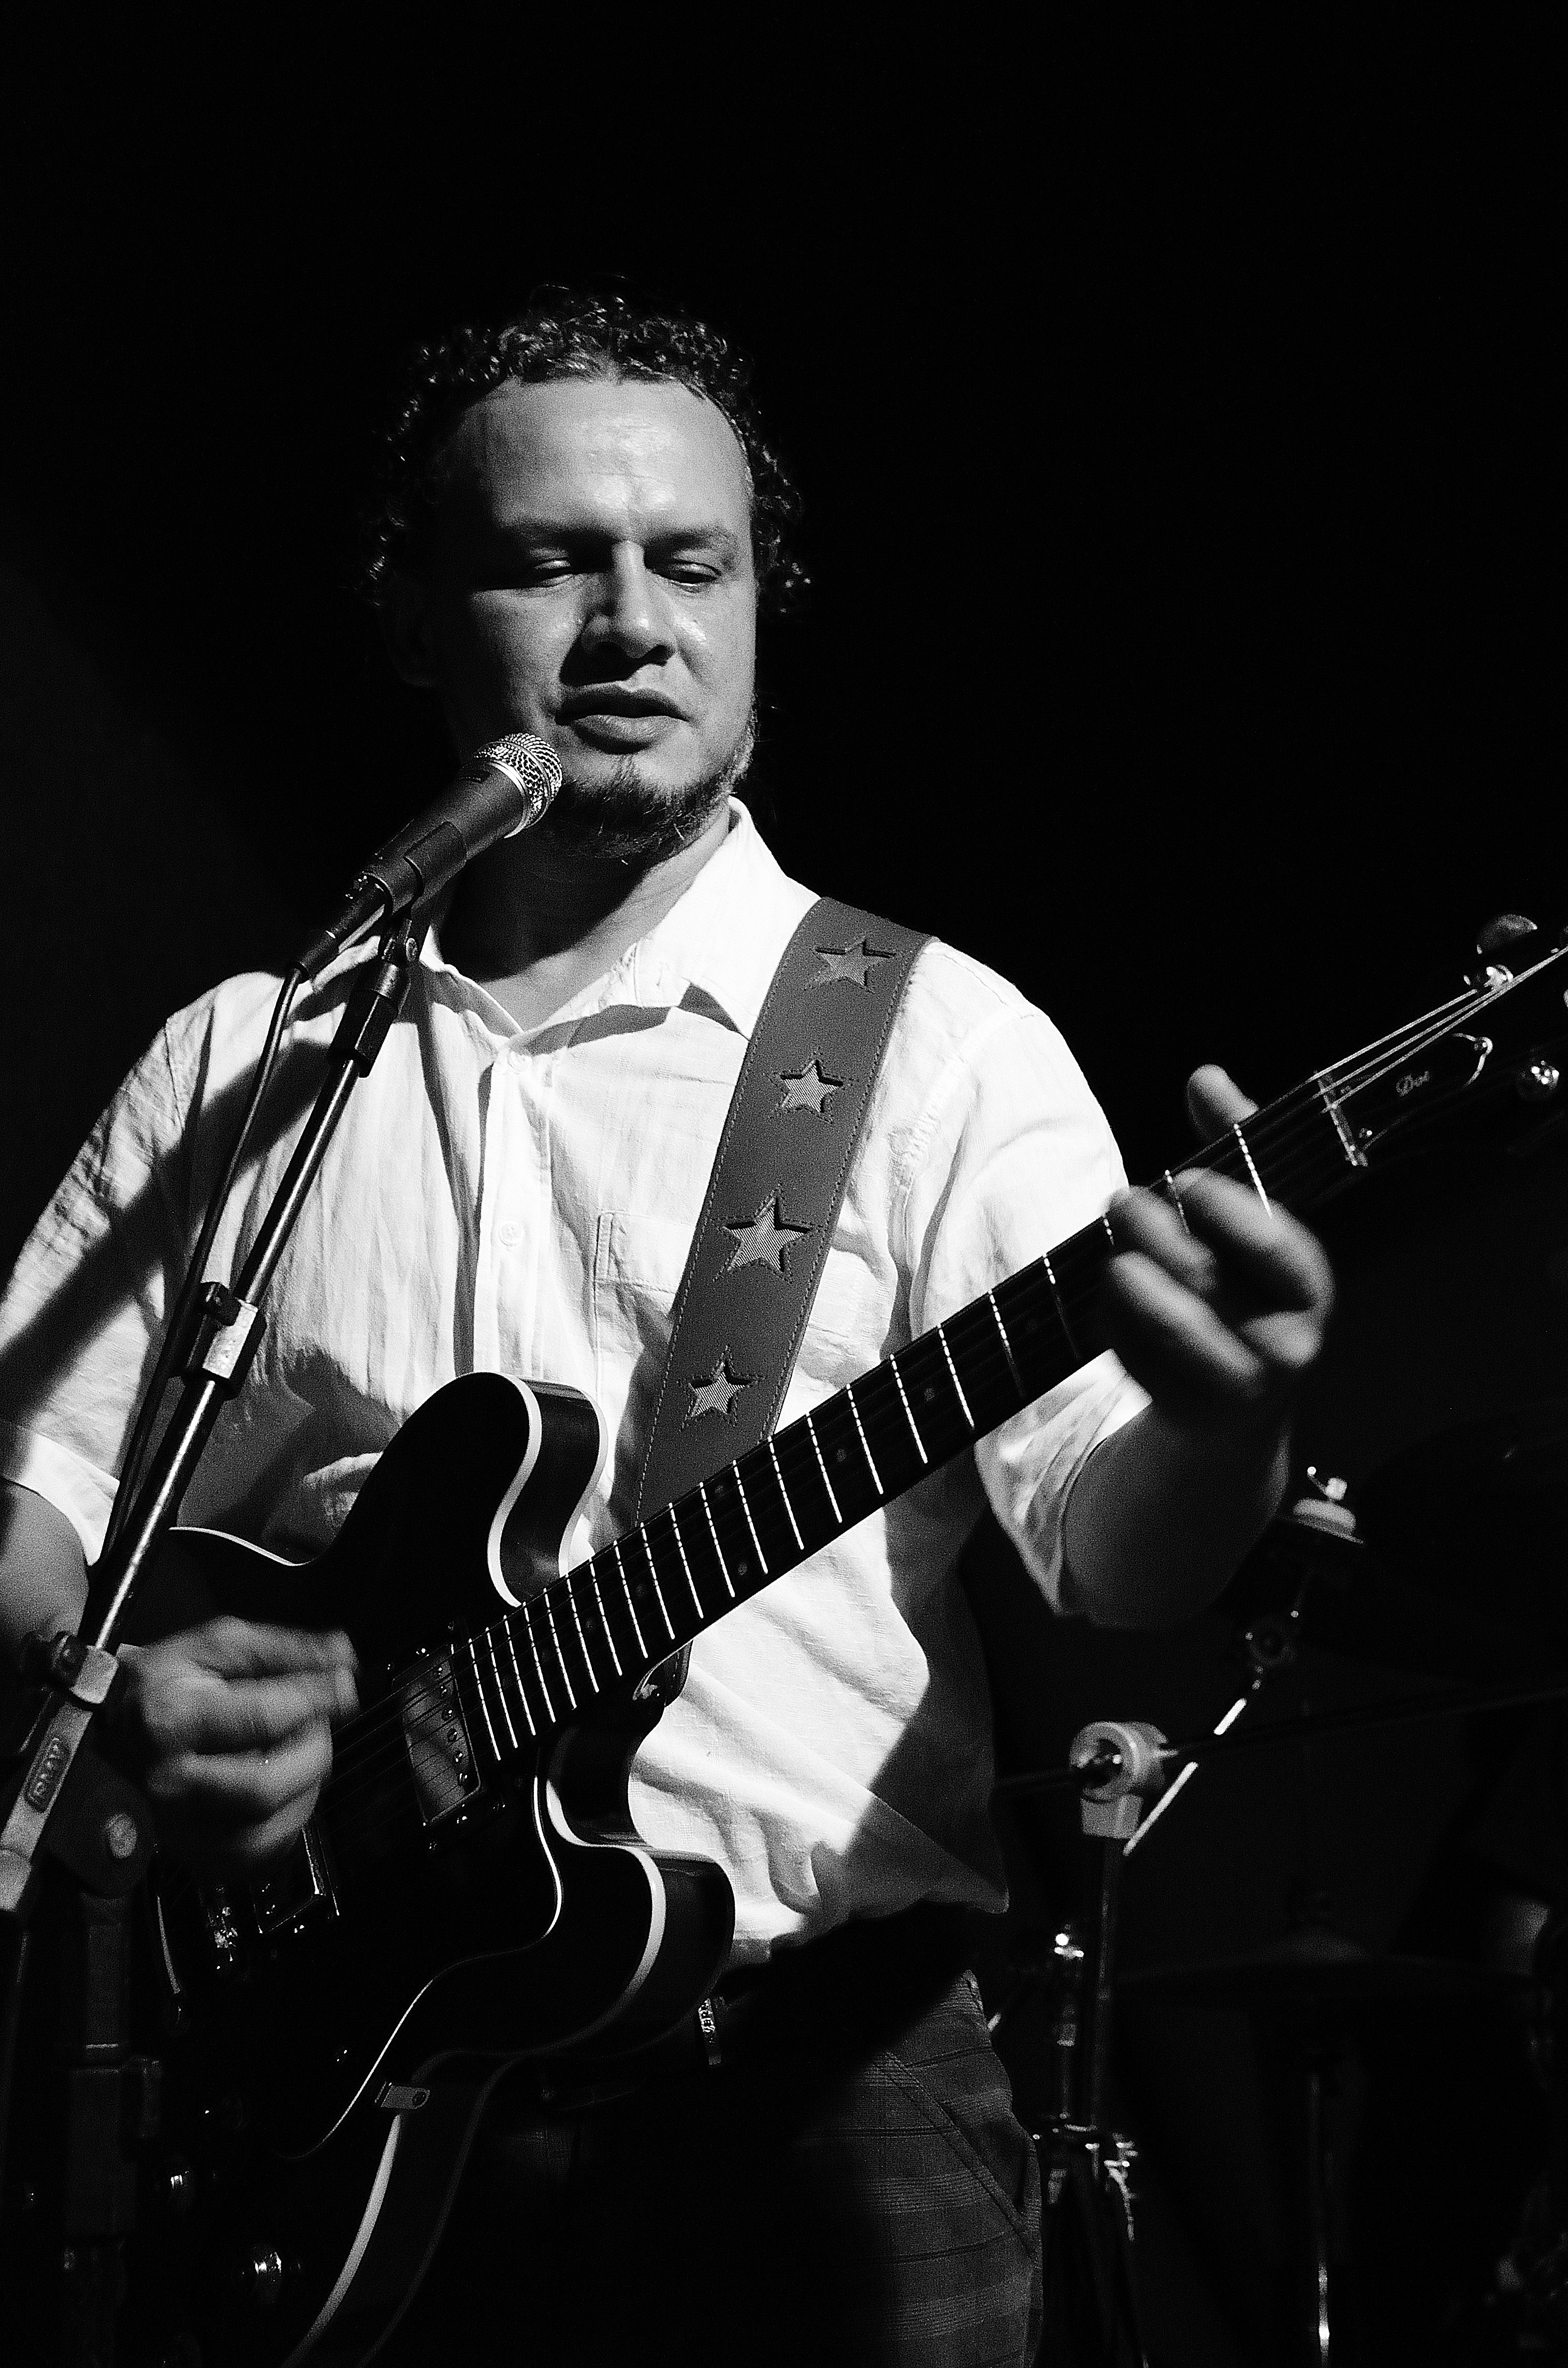
person, music, black and white, guitar, concert, musician, black, monochrome, blues, stage, performance, bassist, singing, recital, guitarist, drums, drummer, eldorado, musica, banda, grupo, kuarahy, 3deblues, bass guitar, neworleans, entertainment, performing arts, singer songwriter, rock concert, monochrome photography, string instrument, plucked string instruments, musical ensemble